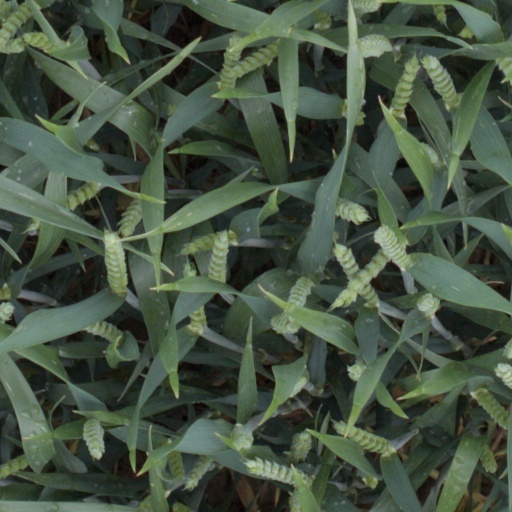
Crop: wheat